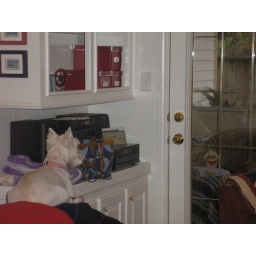
Katy sits on the back of the sofa in the living room where she can see out the back door to supervise the yard.